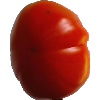
Label: Tomato 1